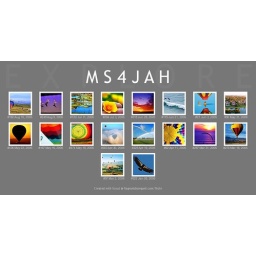
18- Hurray! 2 new ones made it to explore! Leaping dancing girls and Balloon on ground above clouds.